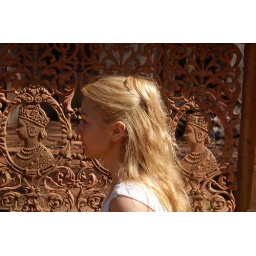
susie posing with decidedly victorian fence in front of a house that's falling in on itself.